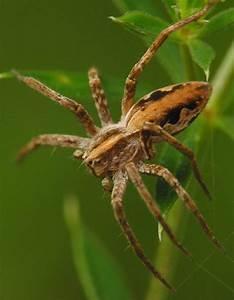
spider